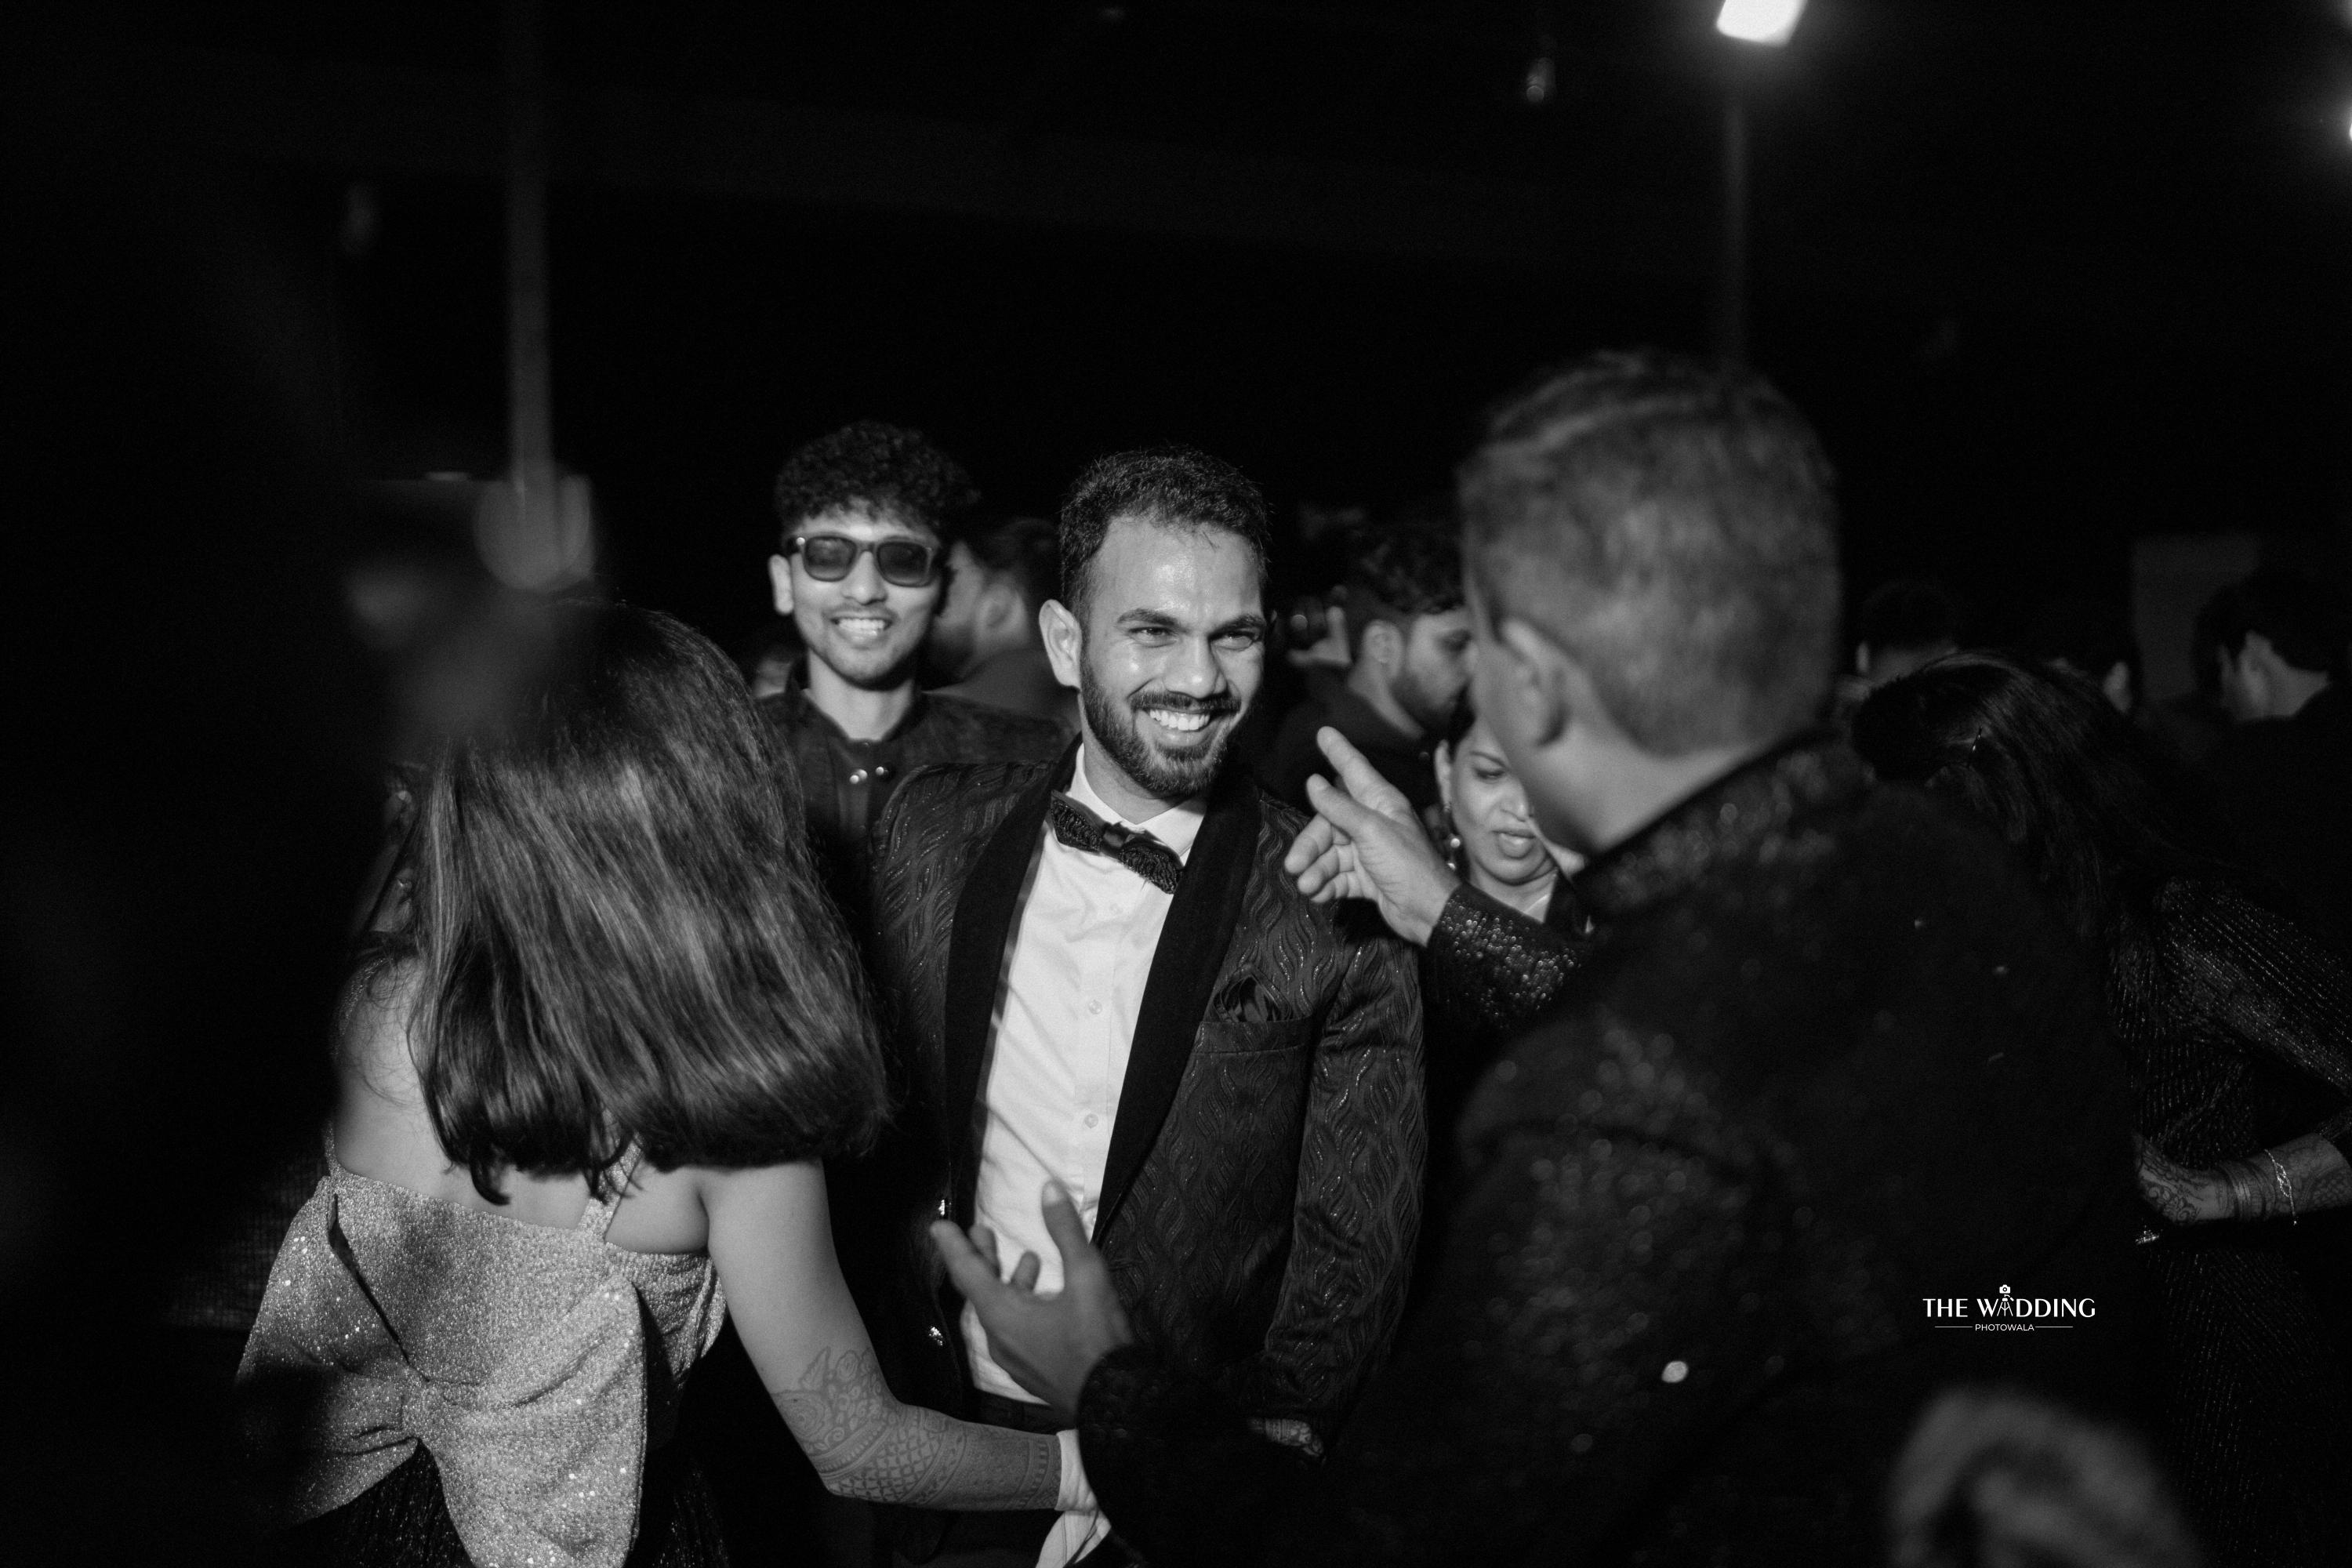
man, flash photography, coat, smile, gesture, black and white, style, fun, event, monochrome photography, monochrome, darkness, tie, crowd, entertainment, formal wear, midnight, night, suit, fur, performance, street, leather jacket